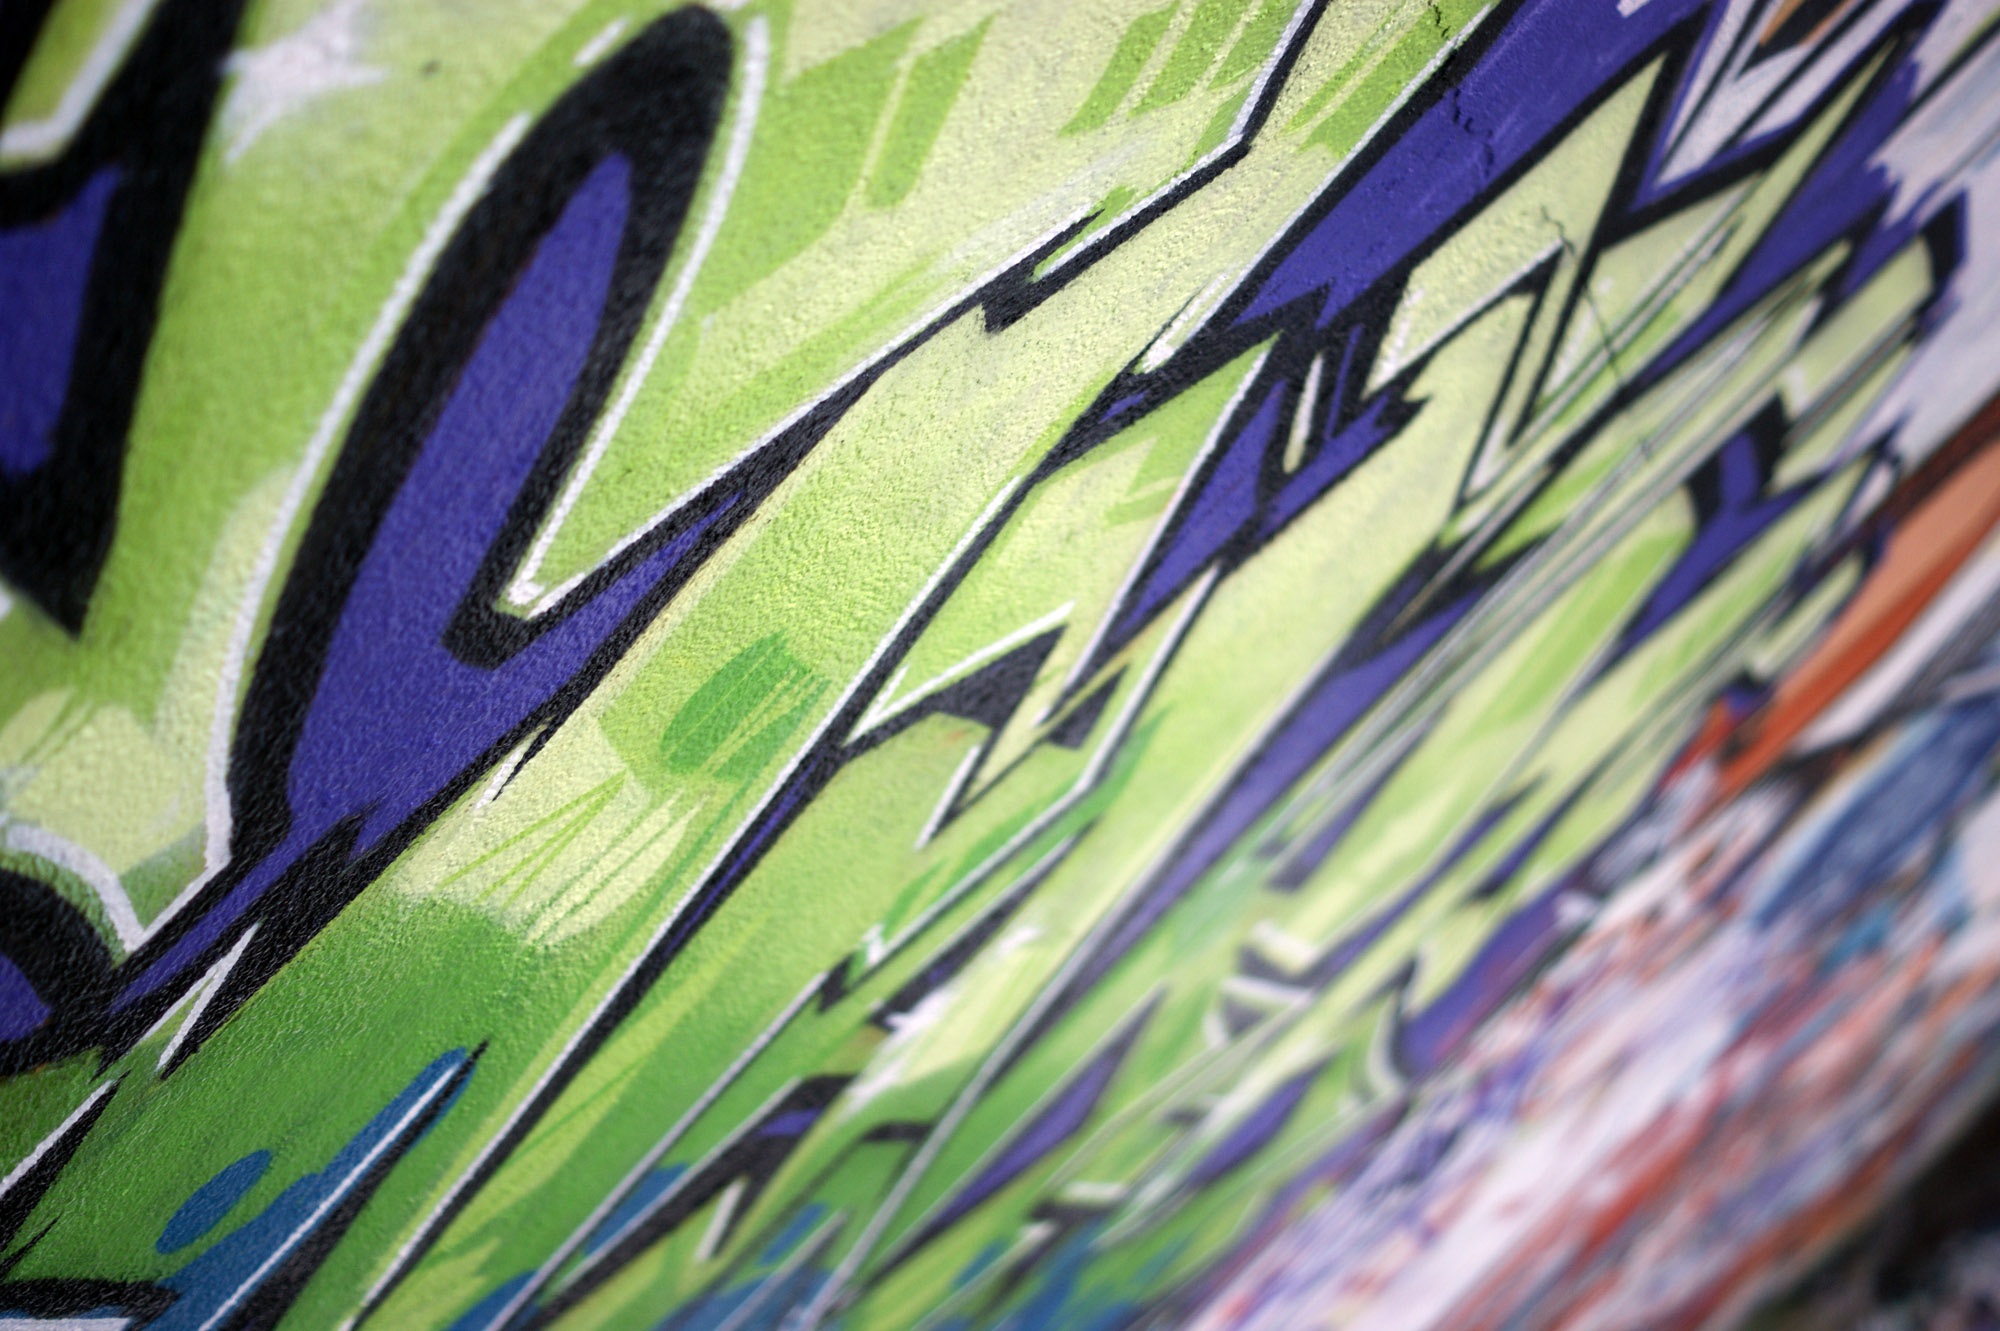
grass, leaf, flower, urban, line, green, color, blue, graffiti, street art, urban art, close up, art, colors, tag, modern art